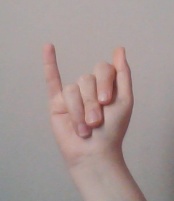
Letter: meem